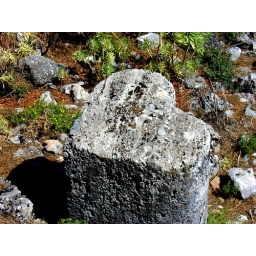
The remains of a column of the Venus temple. Actually the heart shape was the symbol of male genitals in the ancient times...